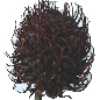
Label: Rambutan 1